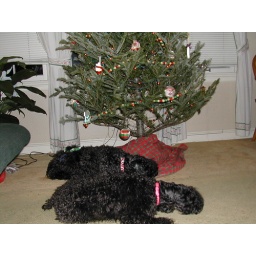
girls by the tree